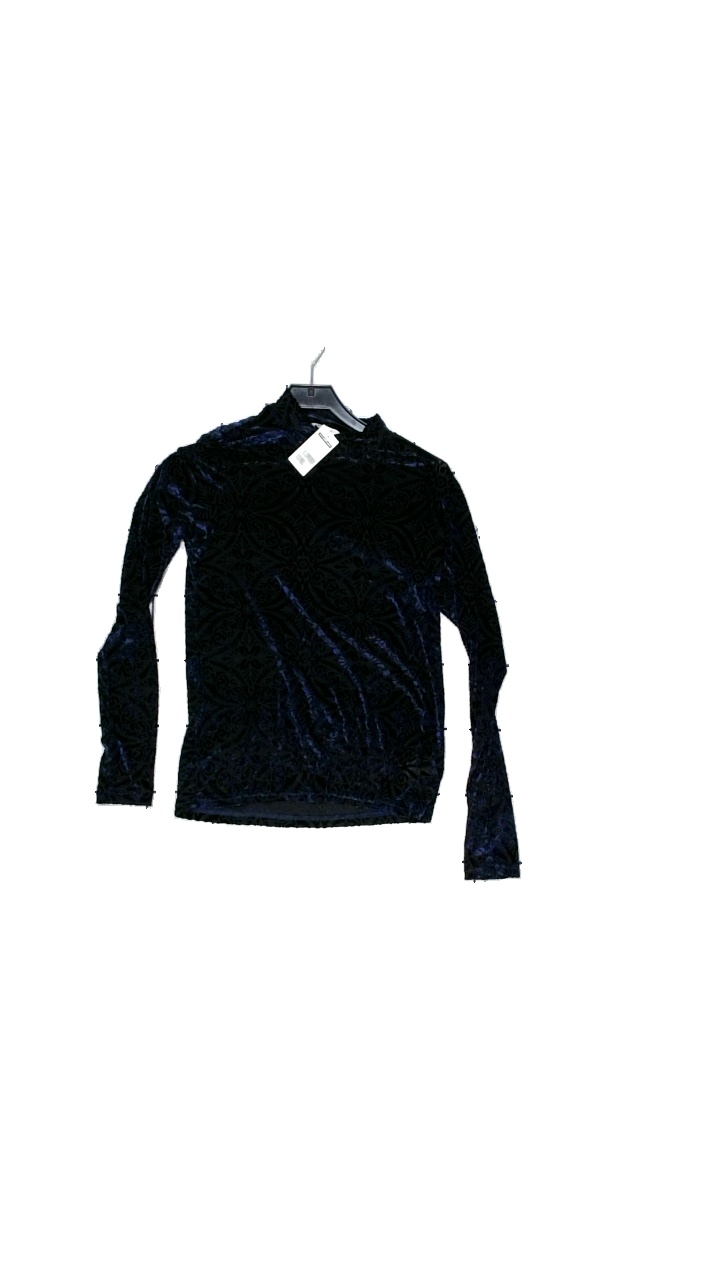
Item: Top (Ladies)
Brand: Cubus
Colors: Blue
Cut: Tight, Turtle neck
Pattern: Geometric print
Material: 70% polyester, 22% nylon, 8% elastane
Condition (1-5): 4
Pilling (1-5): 5
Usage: Reuse
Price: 50-100